Hockey puck

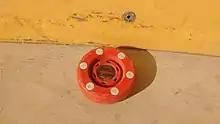
Roller hockey, puck a.k.a. inline-hockey puck

Ice hockey requires a hard disk of vulcanized rubber. A standard ice hockey puck is black, thick, in diameter, and weighs between ; some pucks are heavier or lighter than standard . Pucks are often marked with silkscreened team or league logos on one or both faces. Pucks are frozen before the game to reduce bouncing during play.